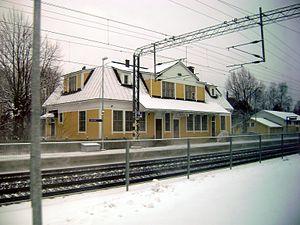
Hattula est une municipalité du sud de la Finlande, dans la région du Kanta-Häme et la province de Finlande méridionale.